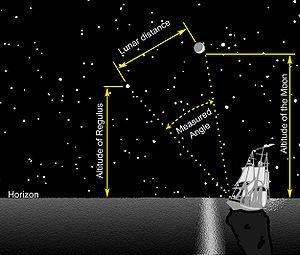
Nevil Maskelyne est un astronome britannique, astronome royal de 1765 à 1811.